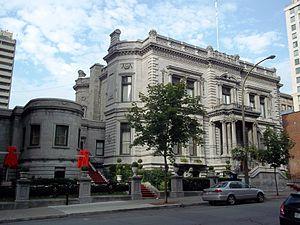
Maison George Stephen (1883), aussi appelée l'édifice du club Mount Stephen, 1430-1440, rue Drummond, Montréal, Québec, Canada.
Cet article recense les lieux patrimoniaux de Montréal inscrit au répertoire des lieux patrimoniaux du Canada, qu'ils soient de niveau provincial, fédéral ou municipal.
Le Mille carré doré est le nom d'un luxueux quartier sur une pente du mont Royal dans le secteur centre-ouest du Centre-ville de Montréal, au Québec. On doit cette appellation à Hugh MacLennan.
Cette liste recense les biens du patrimoine immobilier de Montréal inscrits au répertoire du patrimoine culturel du Québec. Pour le reste de la région de Montréal, voir Liste du patrimoine immobilier de Montréal.
Le club Mount Stephen était à l’origine un club privé pour hommes situé dans l’ancienne maison George-Stephen au 1430-1440 de la rue Drummond dans le quartier du Mille carré doré à Montréal au Canada. Les femmes membres du club ne furent admises à recevoir tous les privilèges réservés traditionnellement aux hommes membres qu’au courant des années 1970.